Lauw-Sim-Zecha family

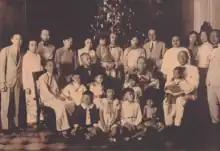
The Lauw-Sim-Zecha family in the early 20th century

The Lauw-Sim-Zecha family is an Indonesian family of the 'Cabang Atas' or the Chinese gentry of the Dutch East Indies (colonial Indonesia). They came to prominence at the start of the nineteenth century as "Pachters" (revenue farmers), "Landheeren" (landlords) and "Kapitan Cina" (government-appointed Chinese headmen) in the colonial capital, Batavia (now Jakarta), and in the hill station of Sukabumi, West Java. The family is of mixed Peranakan Chinese and Indo-Bohemian descent.